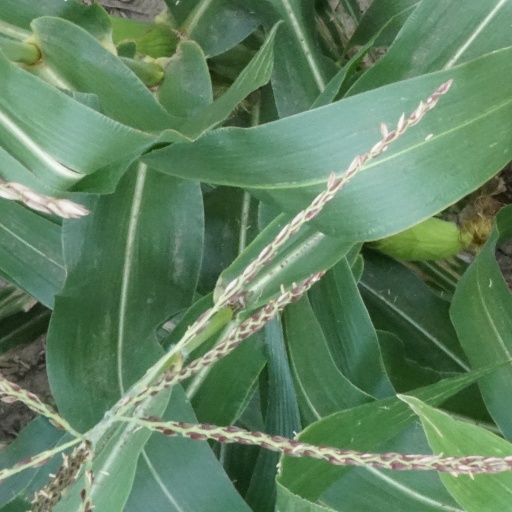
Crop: maize; corn